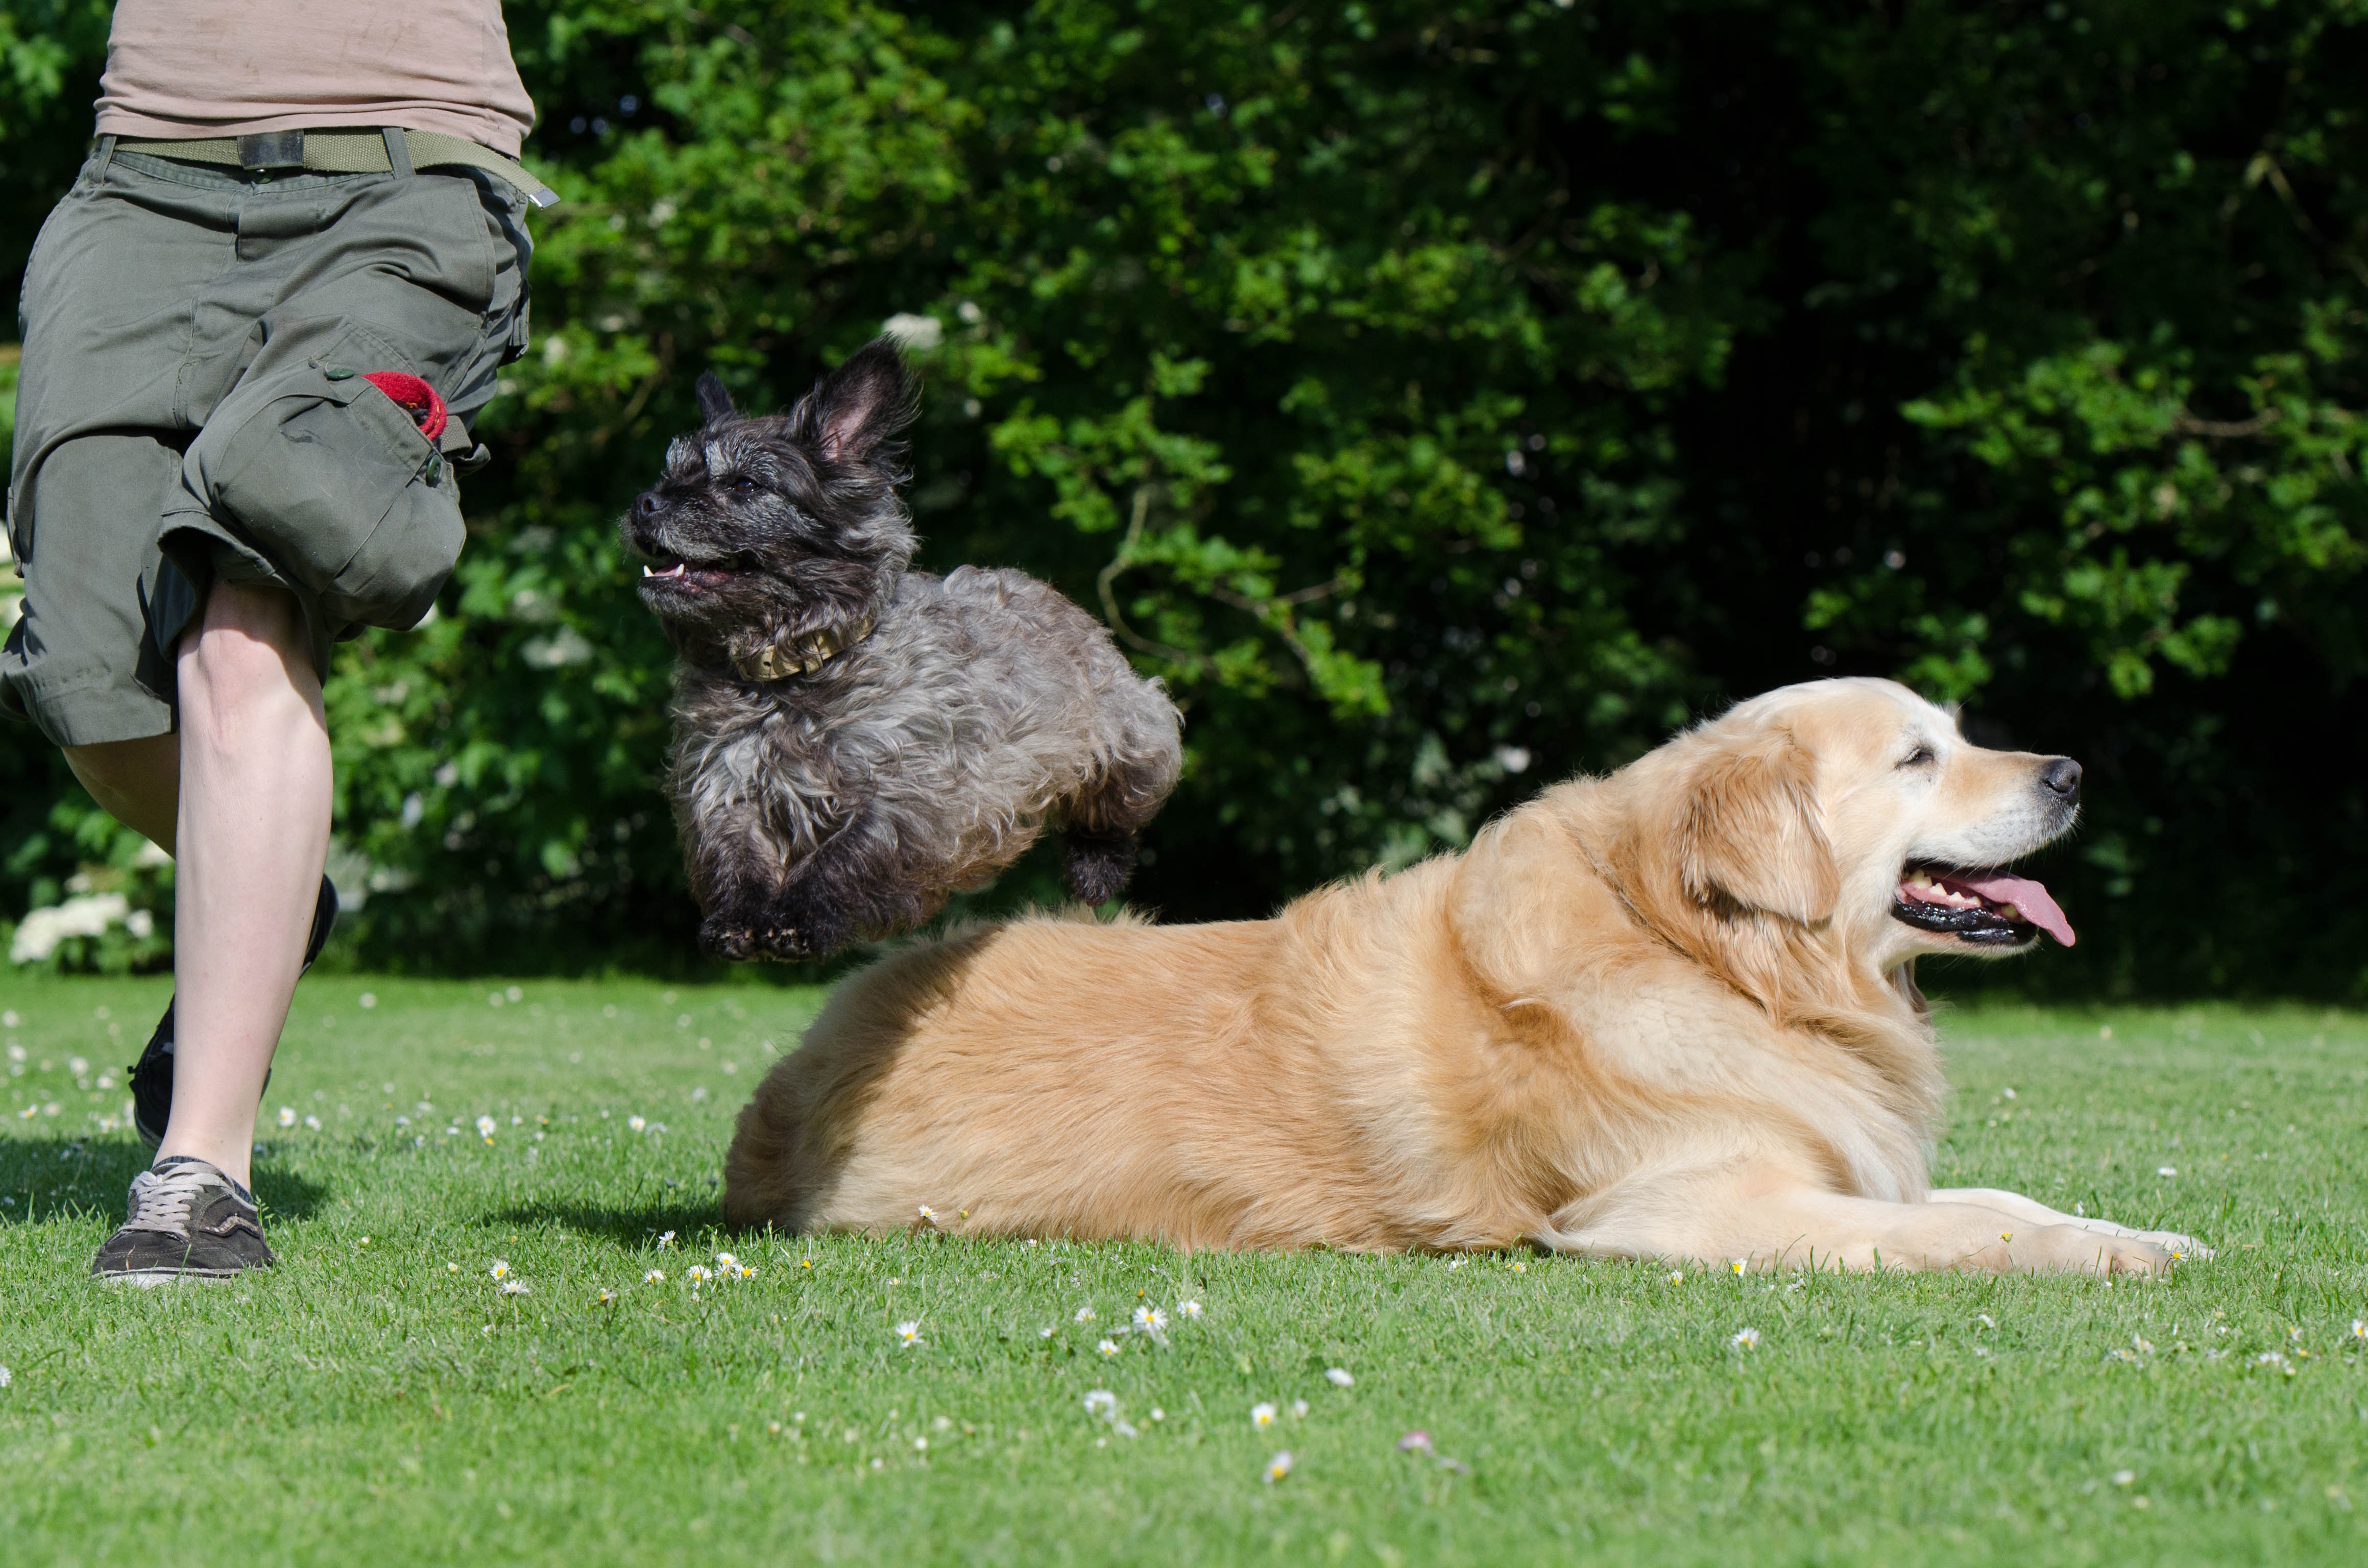
sweet, puppy, dog, mammal, golden retriever, hybrid, vertebrate, funny, attention, dog breed, retriever, tricks, big and small, dog like mammal, dog trick, dog show trick, dog breed group